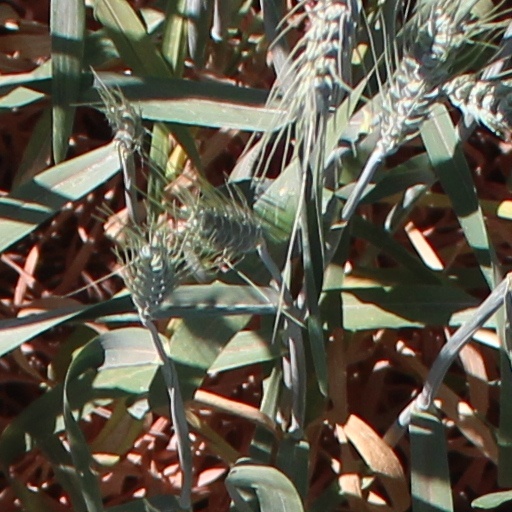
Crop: wheat